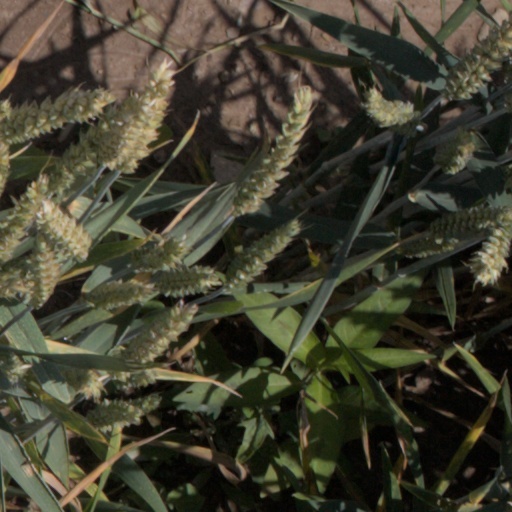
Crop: wheat